Peter Mlynár

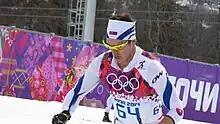
Mlynár in 2014

Peter Mlynár (born 1 March 1988 in Poprad) is a Slovak cross-country skier who has been competing since 2007. At the 2010 Winter Olympics in Vancouver, he finished 12th in the 4 x 10 km relay and 57th in the individual sprint event. Mlynár also competed at the 2014 Winter Olympics in Sochi, the 2018 Winter Olympics in Pyeongchang, and the 2022 Winter Olympics in Beijing.